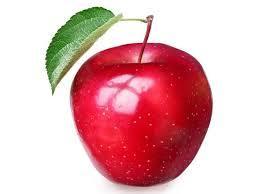
Label: apples